Kronprinsensgade 7

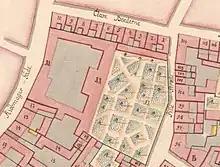
No. 11 seen on a detail from Christian Gedde's map of Købmager Quarter, 1757.

The site was formerly part of a much larger property which reached all the way from Købmagergade to Pilestræde. This property was listed in Copenhagen's first cadastre of 1689 as No. 11 in Købmager Quarter and belonged to count Reventlow at that time.